Zodiac Maritime

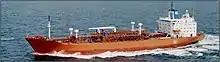
In August 2018, ZM-owned LPG ship

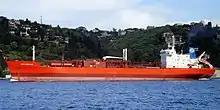
Zodiac operated LPG tanker "Northumberland"

Zodiac Maritime Ltd is an international ship management company that owns and charters out large vessels. It is part of Ofer Global based in Monaco and chaired by Eyal Ofer. It has a long-standing business relationship with Mediterranean Shipping Company.